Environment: real
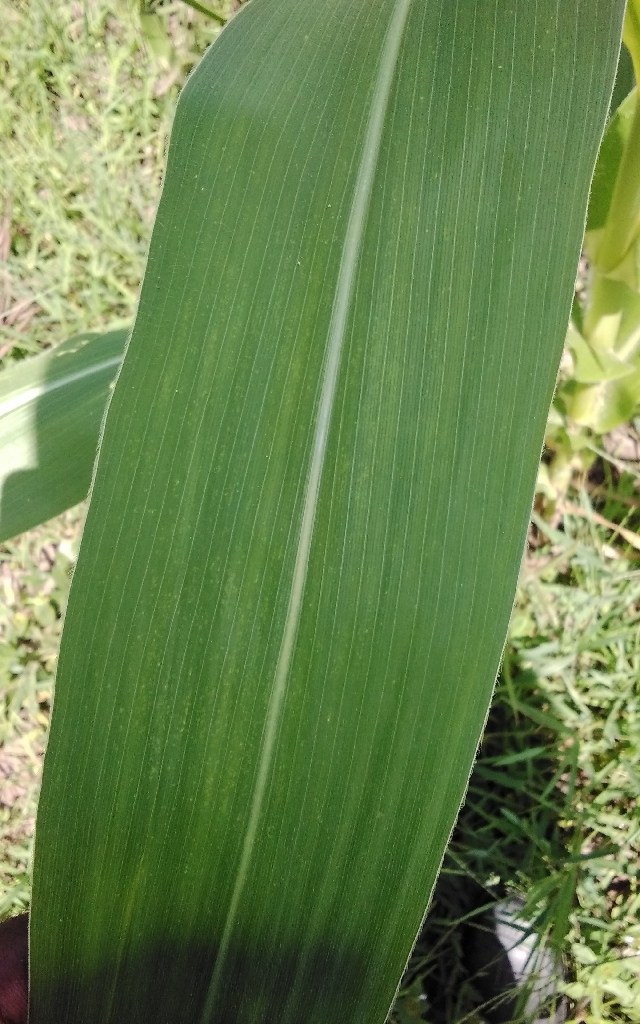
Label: healthy